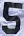
Number: 5